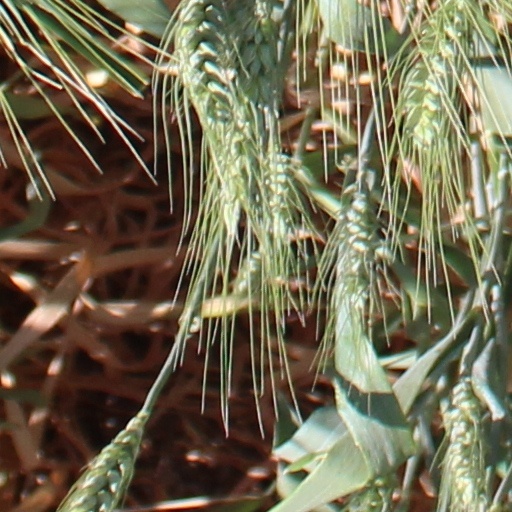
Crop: wheat